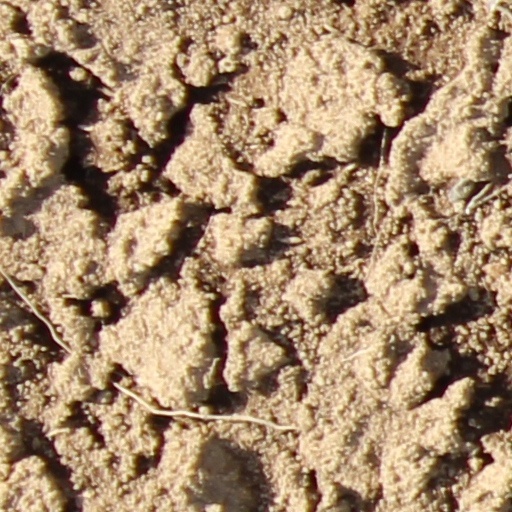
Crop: wheat